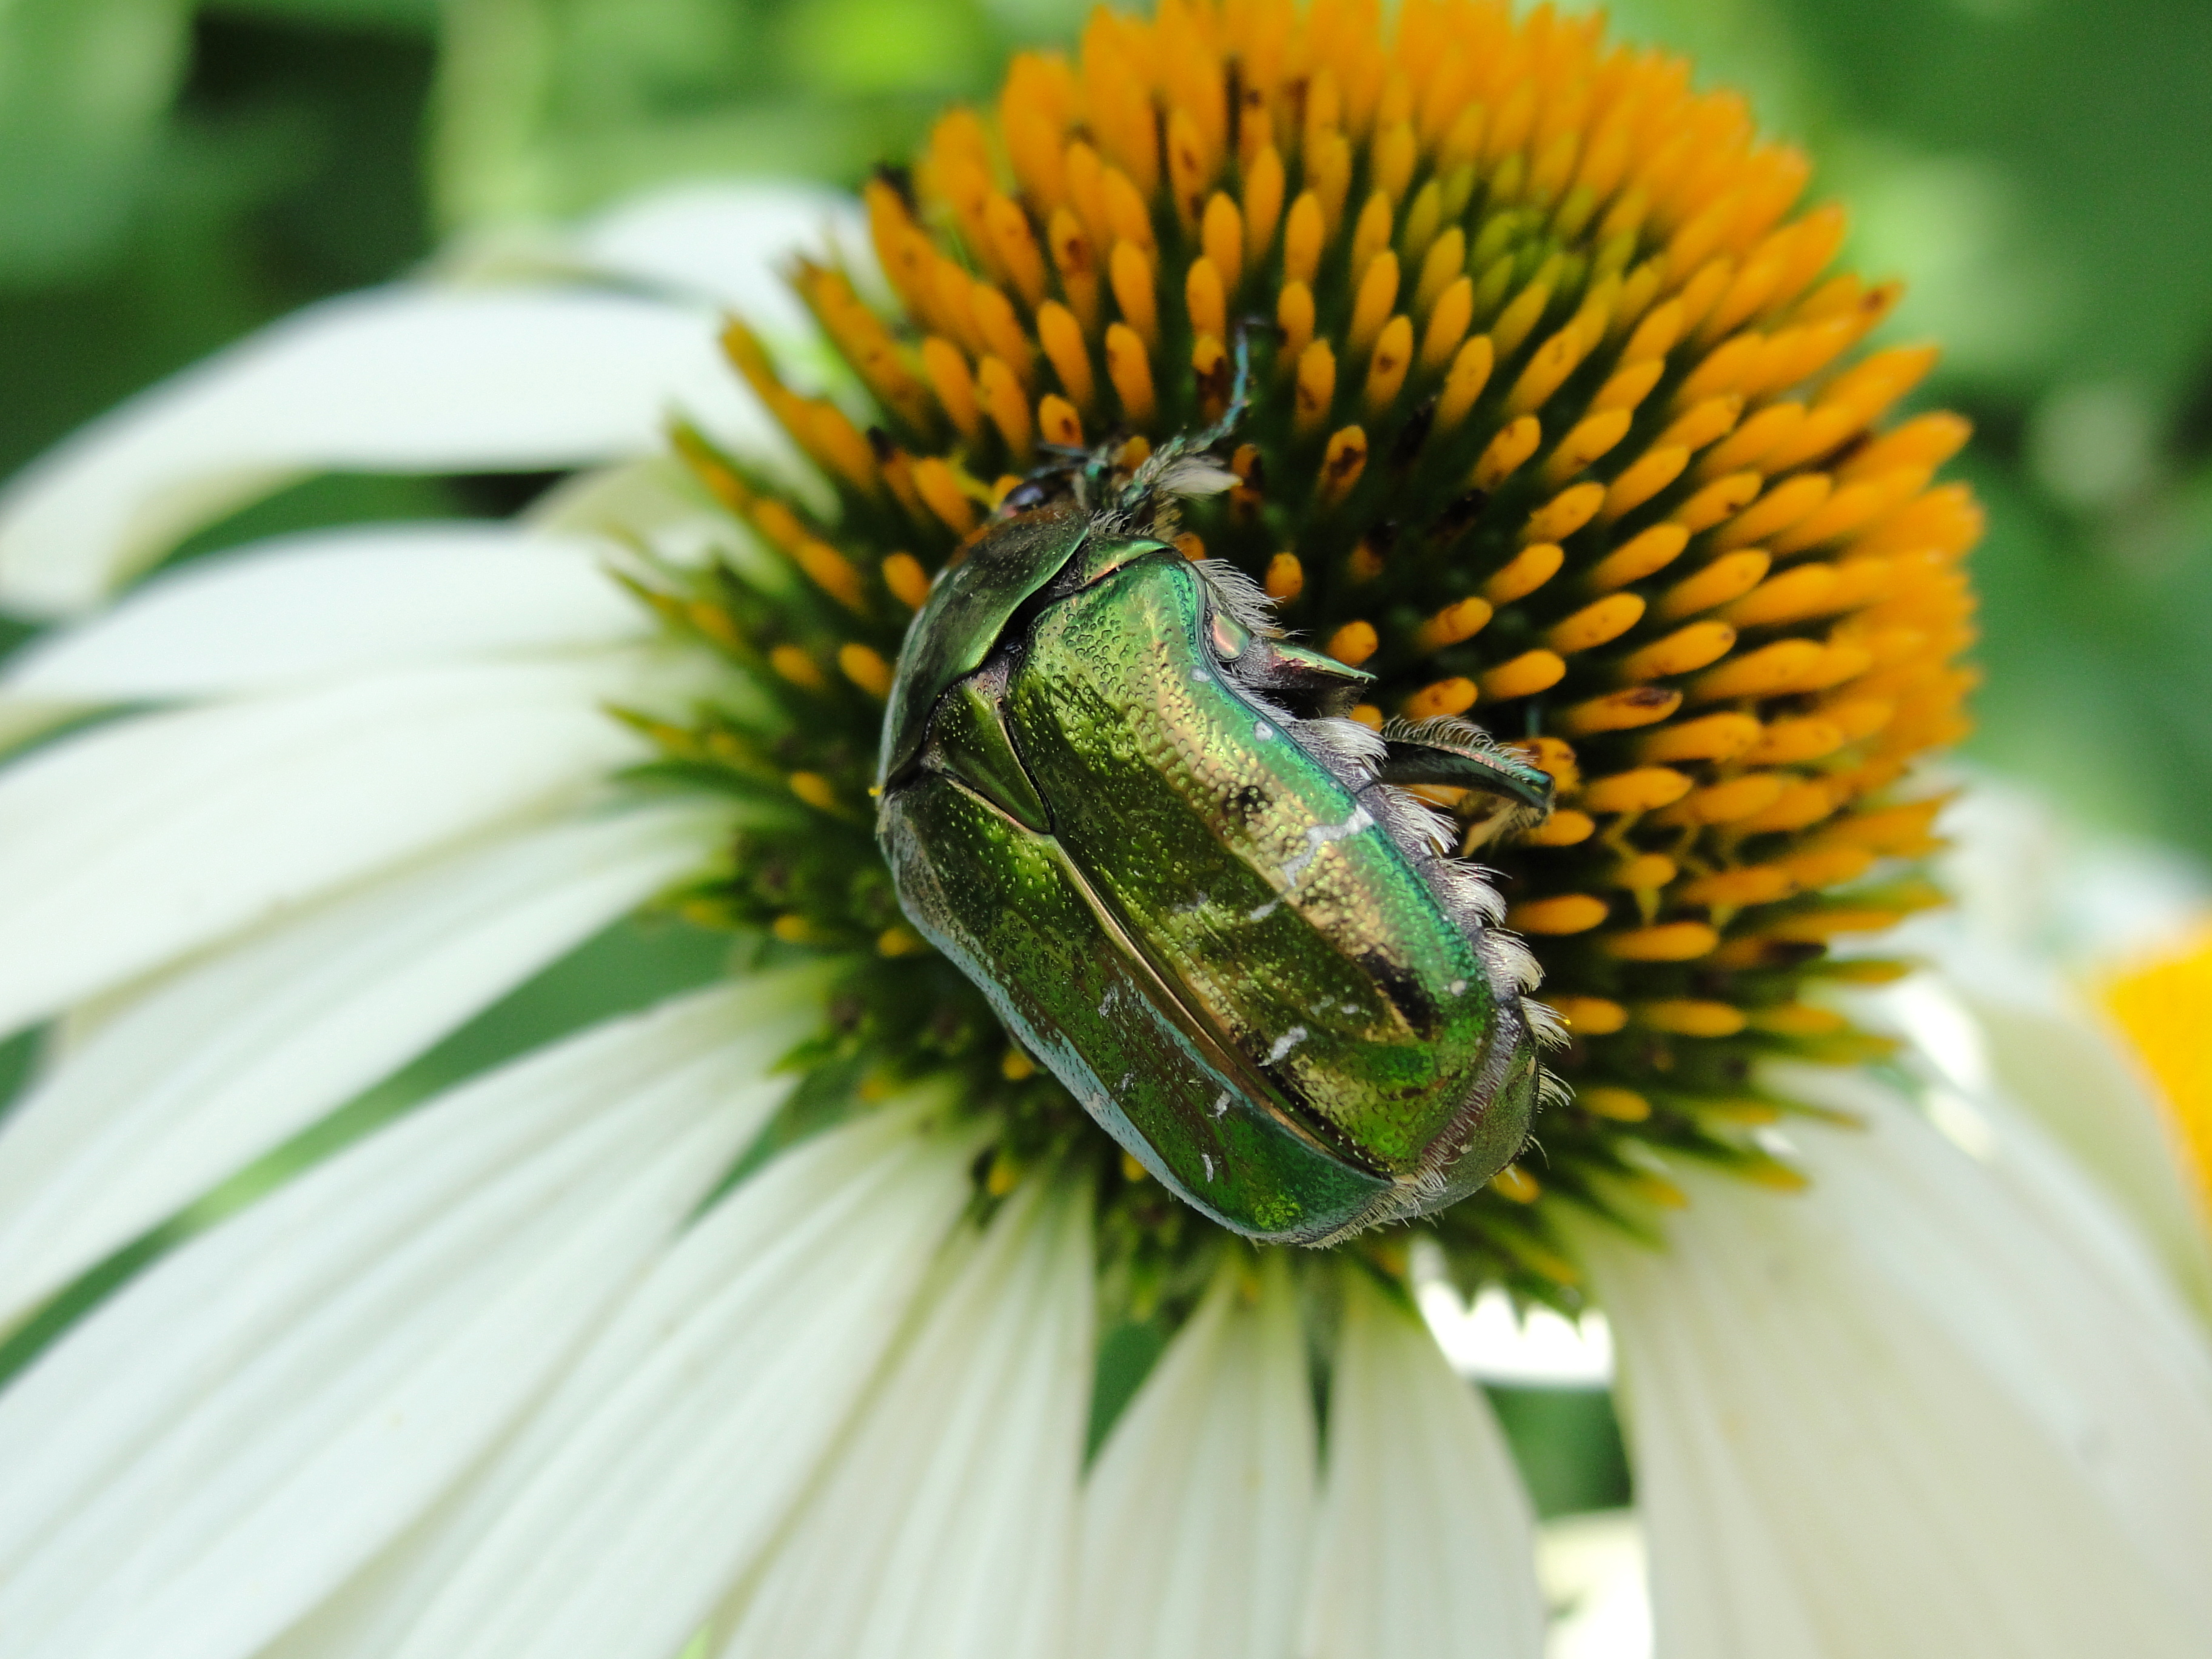
flower, purple, coneflower, insect, bee, invertebrate, membrane winged insect, pollen, honey bee, macro photography, nectar, organism, pollinator